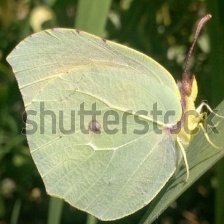
Species: CLEOPATRA
Butterfly family (ImageNet category): sulphur_butterfly